Raymond Vieussens

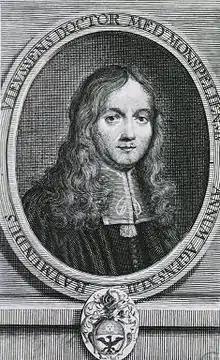
Portrait of Raymond Vieussens

Raymond Vieussens (ca. 1635 – 16 August 1715) was a French anatomist from Le Vigan. There is uncertainty regarding the exact year of Vieussens birth, with some sources placing it as late as 1641.